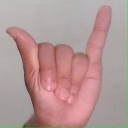
अक्षर: य